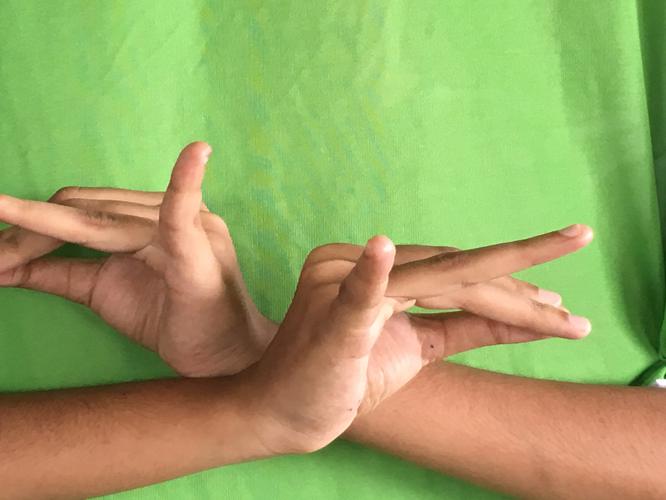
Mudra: Katakavardhana
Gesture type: double_hand